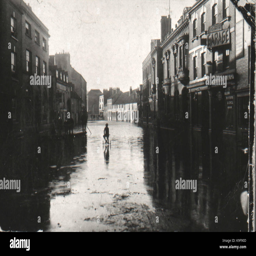
monnow street in the flood